Grade I listed buildings in the City of Westminster

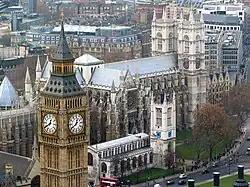
An aerial view of three Grade I listed buildings in Westminster: The Palace of Westminster, Westminster Abbey and St Margaret's Church, which together comprise a UNESCO World Heritage Site.

There are over 9,000 Grade I listed buildings in England. This page is a list of these buildings in the City of Westminster.